Volcano: The Blast Coaster

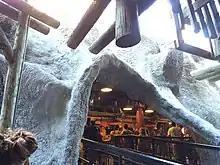
The station following 2014 modifications

In 2014, the queue line was upgraded with a new loading station to help increase the riders per hour. Guests would now climb down the former Fast Lane entrance staircase to access the new station. The new Fast Lane entrance was located in the Expedition Gear gift shop, where guests exited the ride. Several wooden logs were attached to a black gate in the switchback area to separate the entrance and exit paths. This area received some new television screens as well. Plus, the unloading side of the station had fake rockwork.